Al-Azhar Mosque

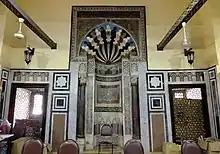
The mihrab of the Madrasa al-Taybarsiyya

K. A. C. Creswell wrote that the original structure certainly had one dome, and likely a second for symmetry.